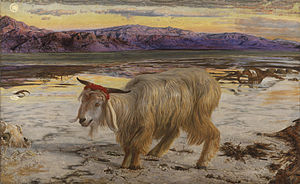
Syndebuk
«Syndebukken» (The Scapegoat) malet af prærafaelit-ideologen William Holman Hunt i 1854
En syndebuk er et menneske eller en gruppe mennesker, der ofte uretmæssigt tildeles skyld og ansvar for fejl, fiaskoer eller andre konfliktfremkaldende forhold, som de ikke nødvendigvis har del eller skyld i.